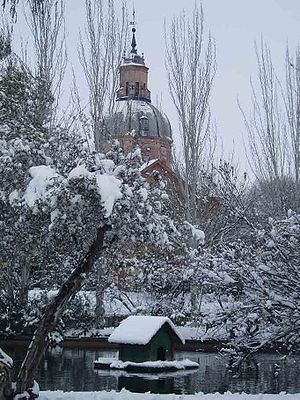
Talavera de la Reina
Talavera de la Reina er en by og kommune i den vestlige del af Toledo-provinsen i Spanien. Byen er den største i Toledo, og er beliggende på begge sider af floden Tajo med hovedparten af byen på den nordlige bred.